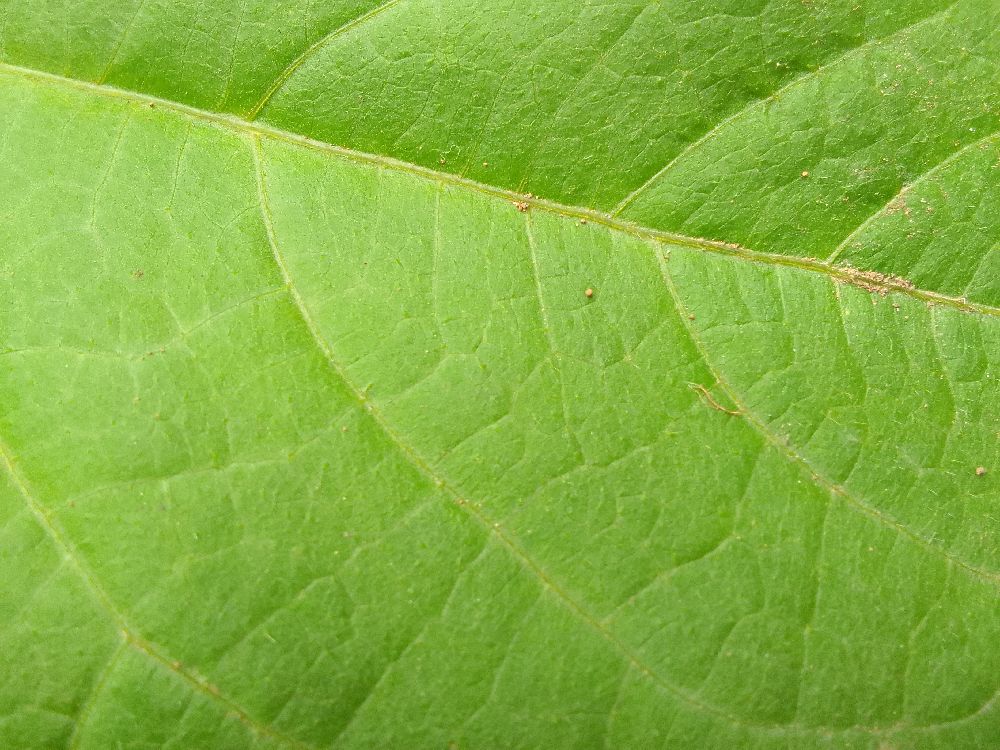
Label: healthy